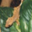
Label: lizard